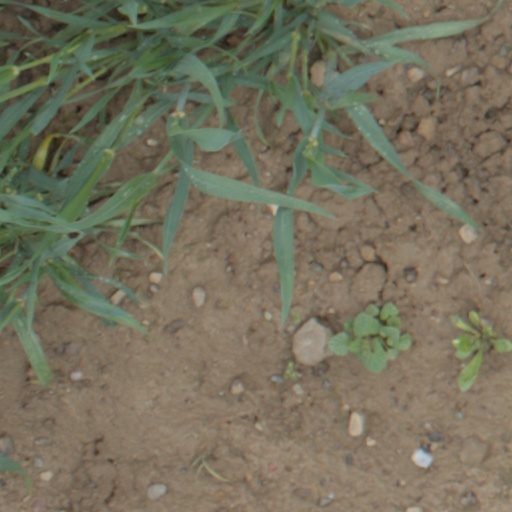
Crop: wheat